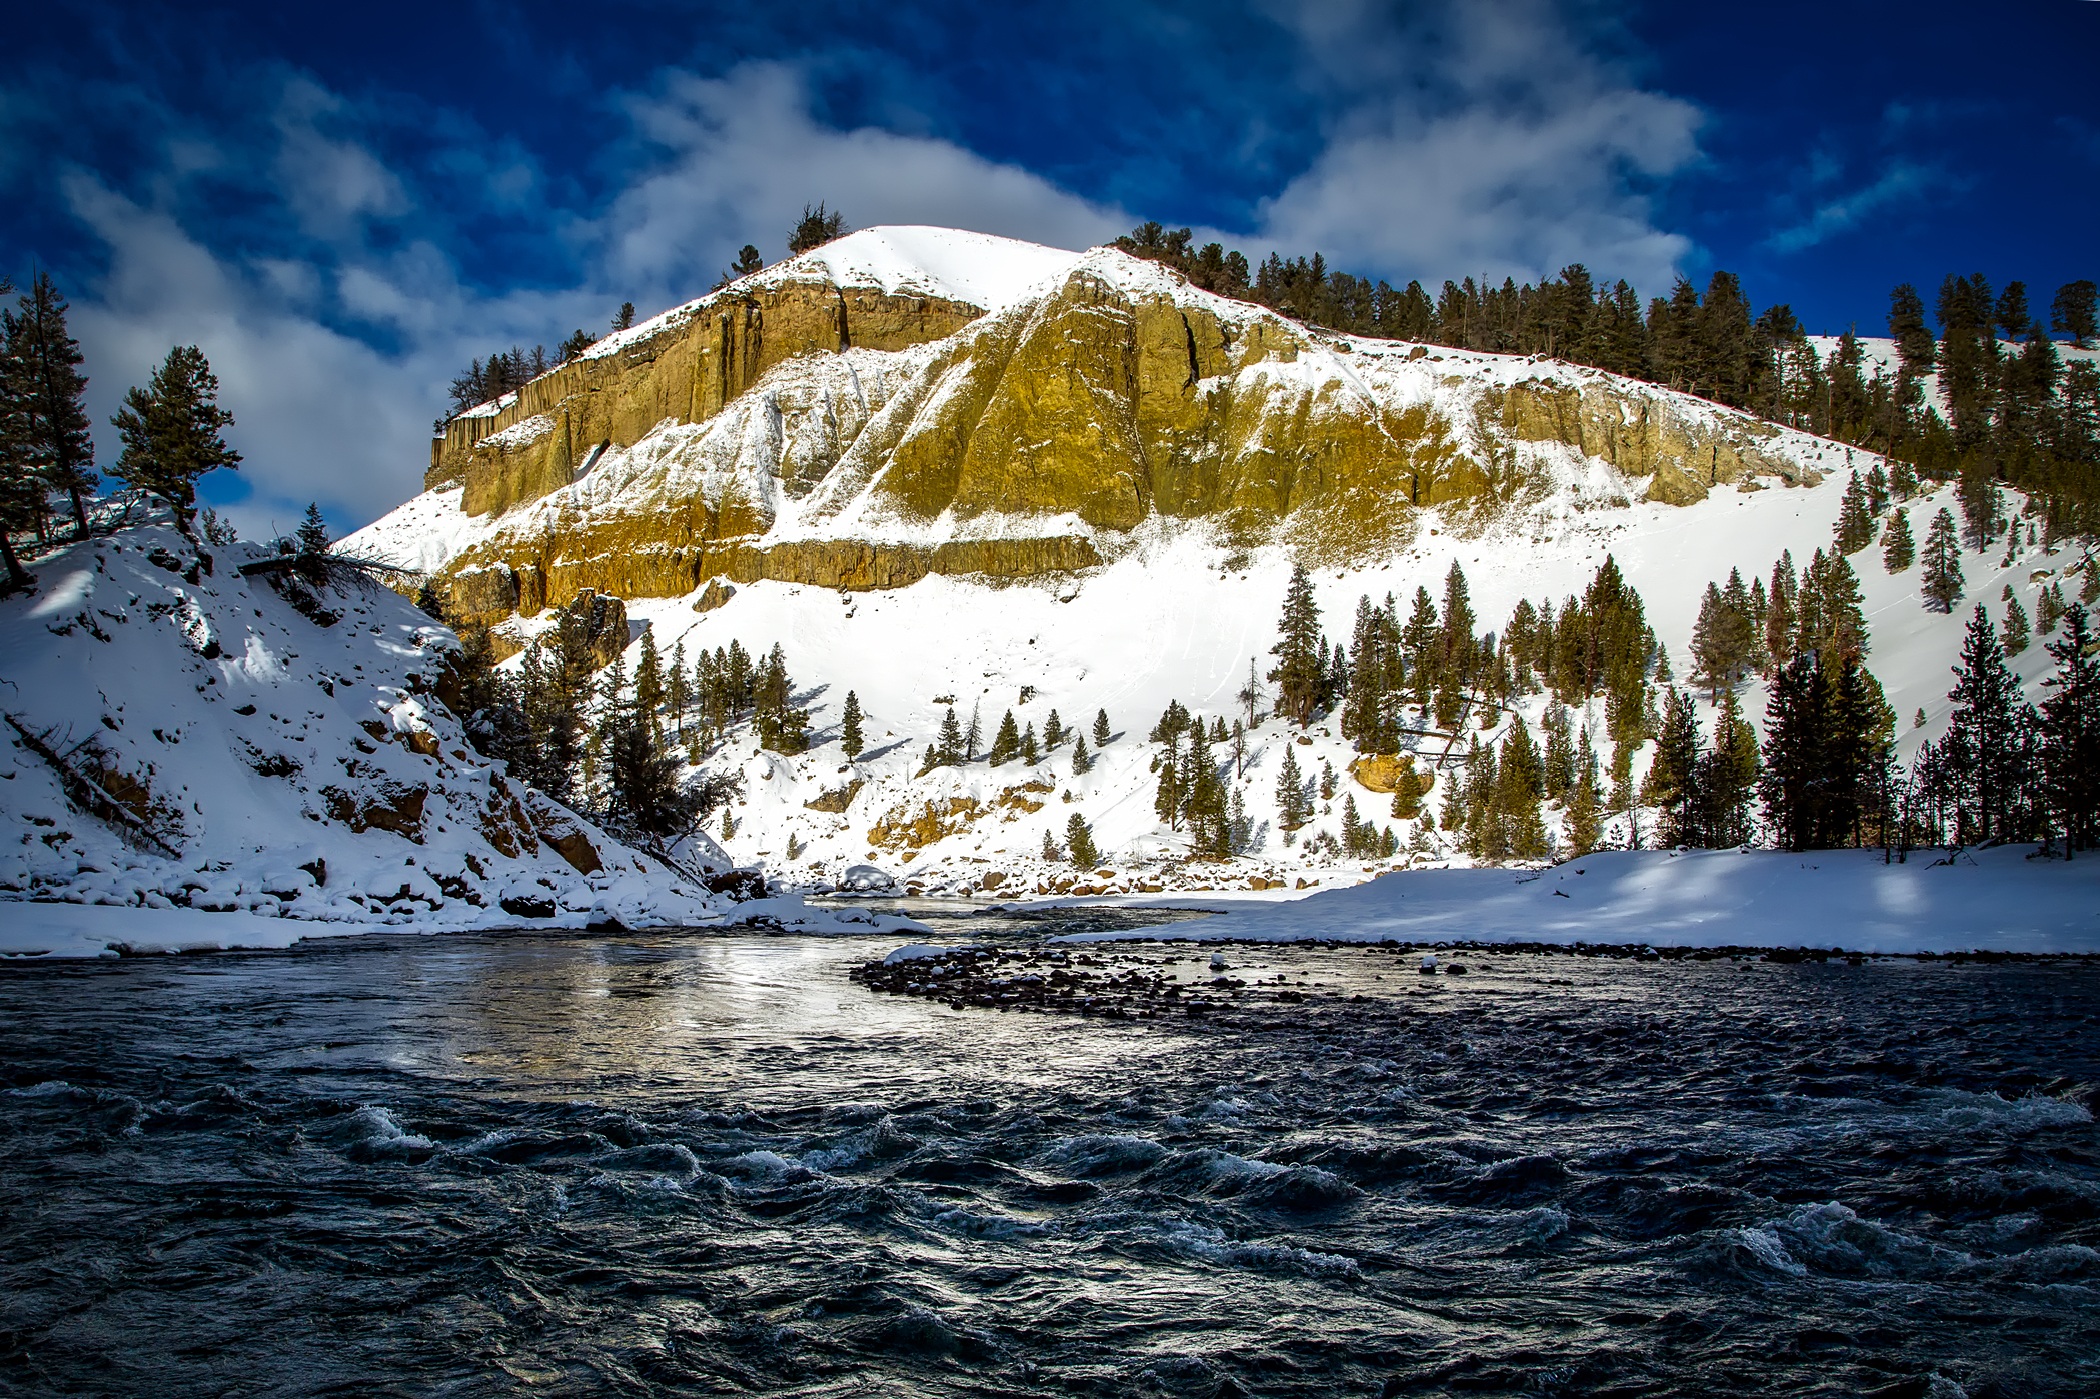
landscape, nature, forest, wilderness, mountain, snow, winter, sky, lake, valley, mountain range, reflection, scenic, scenery, weather, national park, season, trees, outdoors, woods, hdr, clouds, riverbank, alps, wyoming, yellowstone river, landform, mountainous landforms